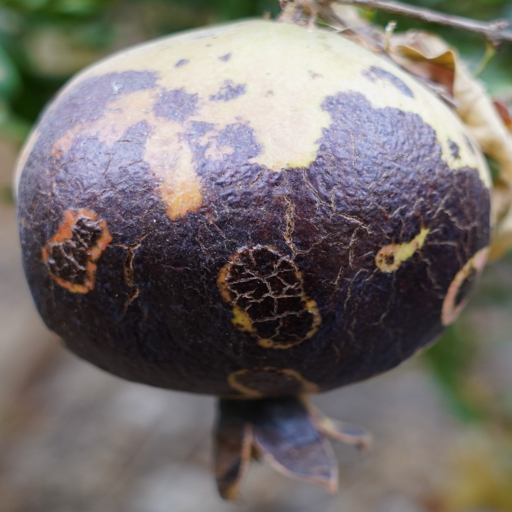
Label: Colletotrichum spp